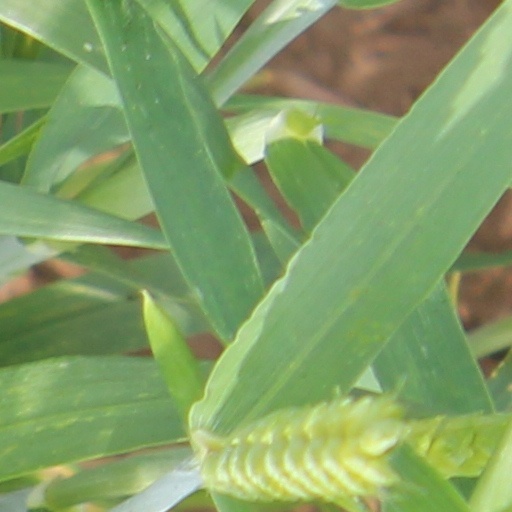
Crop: wheat